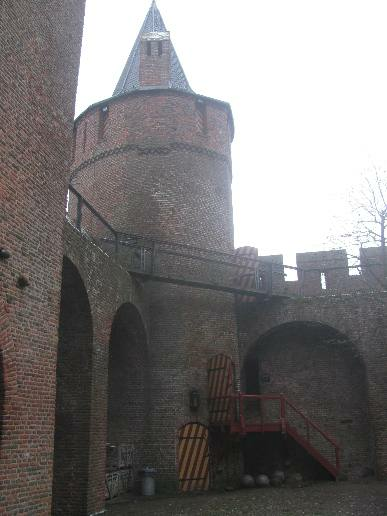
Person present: No